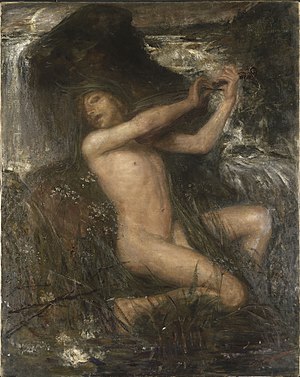
Nøkken
Näcken af Ernst Josephson fra 1882.
Nøkken er ifølge skandinavisk folketro et overnaturligt væsen, der holder til i åer, elve og søer, hvor det lokker mennesker til med sit spil. Nøkken kan antage skikkelse af et hvilket som helst dyr med fire ben, men det siges at den ikke kan efterligne buen på hornene hos en vædder. De oftest forekommende skikkelser er et menneske eller en lille hest med meget lang hale. Hesten ville prøve at lokke et uvidende menneske til at røre sin hale. Gjorde man det, sad man fast, og nøkken ville kaste sig i vandet og drukne den ulyksalige.